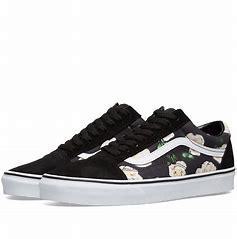
Brand: Vans
Model: UA Old Skool